Thomas Degos

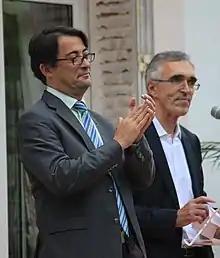
Thomas Degos (left) in 2015.

Thomas Degos (born 28 December 1971) is a French official. He was the Prefect of Mayotte from 21 July 2011, having succeeded acting Prefect Patrick Duprat, to 30 January 2013. He was succeeded by Jacques Witkowski.